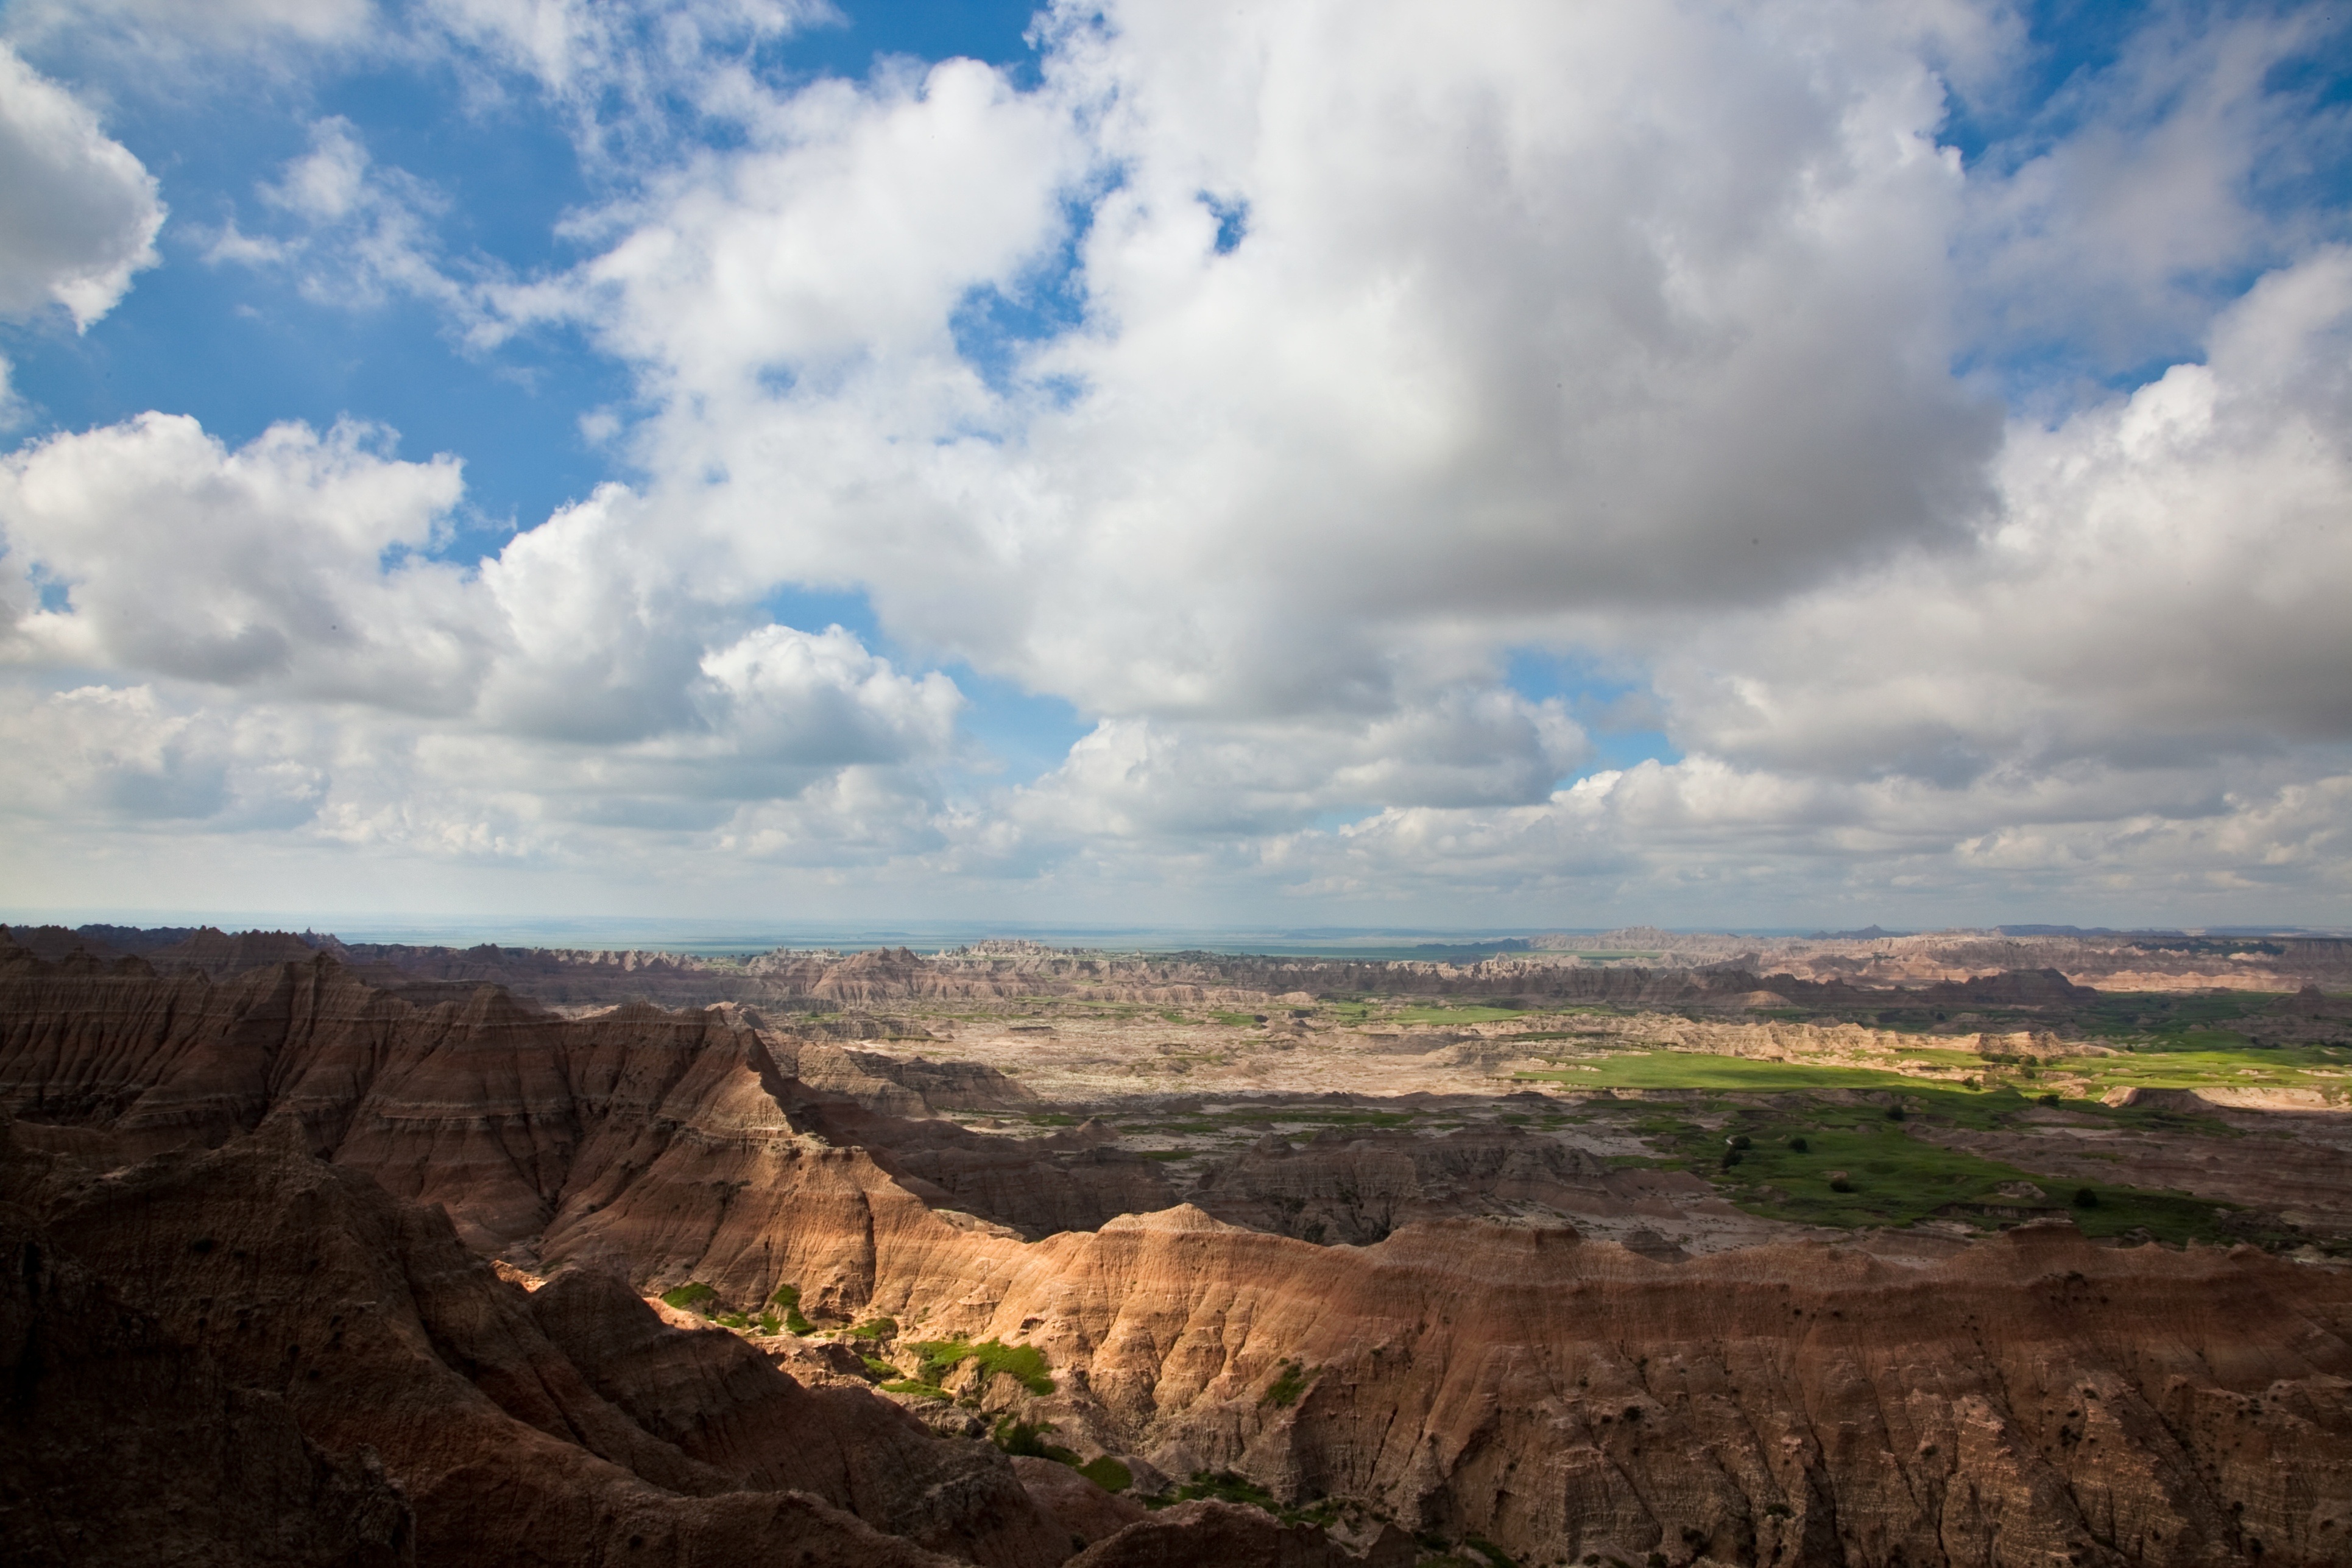
landscape, nature, rock, horizon, mountain, cloud, sky, hill, cliff, soil, terrain, hills, national, geology, badlands, plateau, wyoming, montana, dakota, landform, natural environment, geographical feature